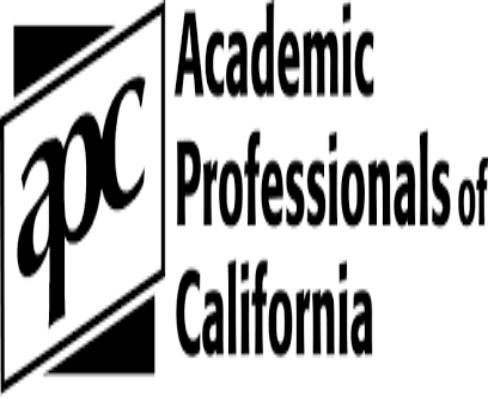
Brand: A.P.C
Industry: Clothes